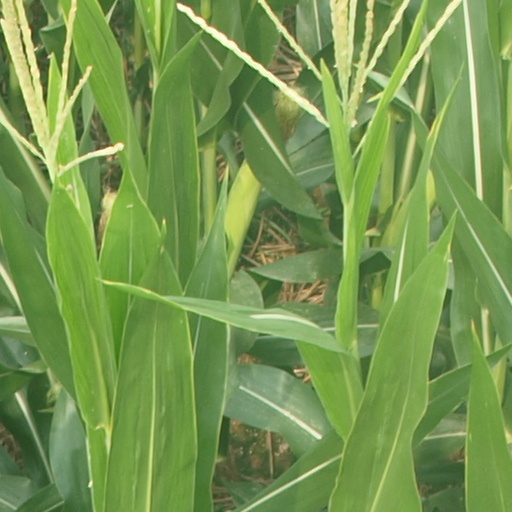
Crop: maize; corn